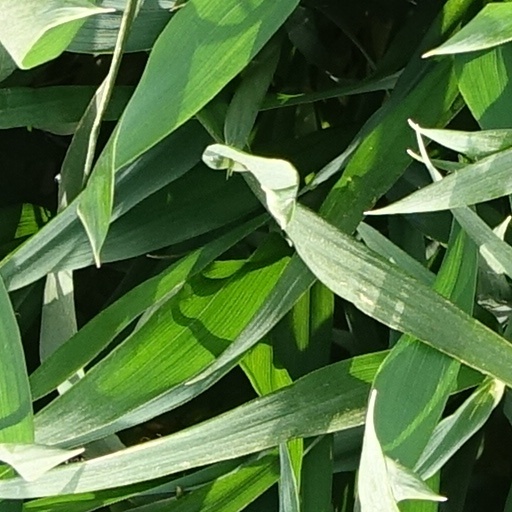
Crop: wheat